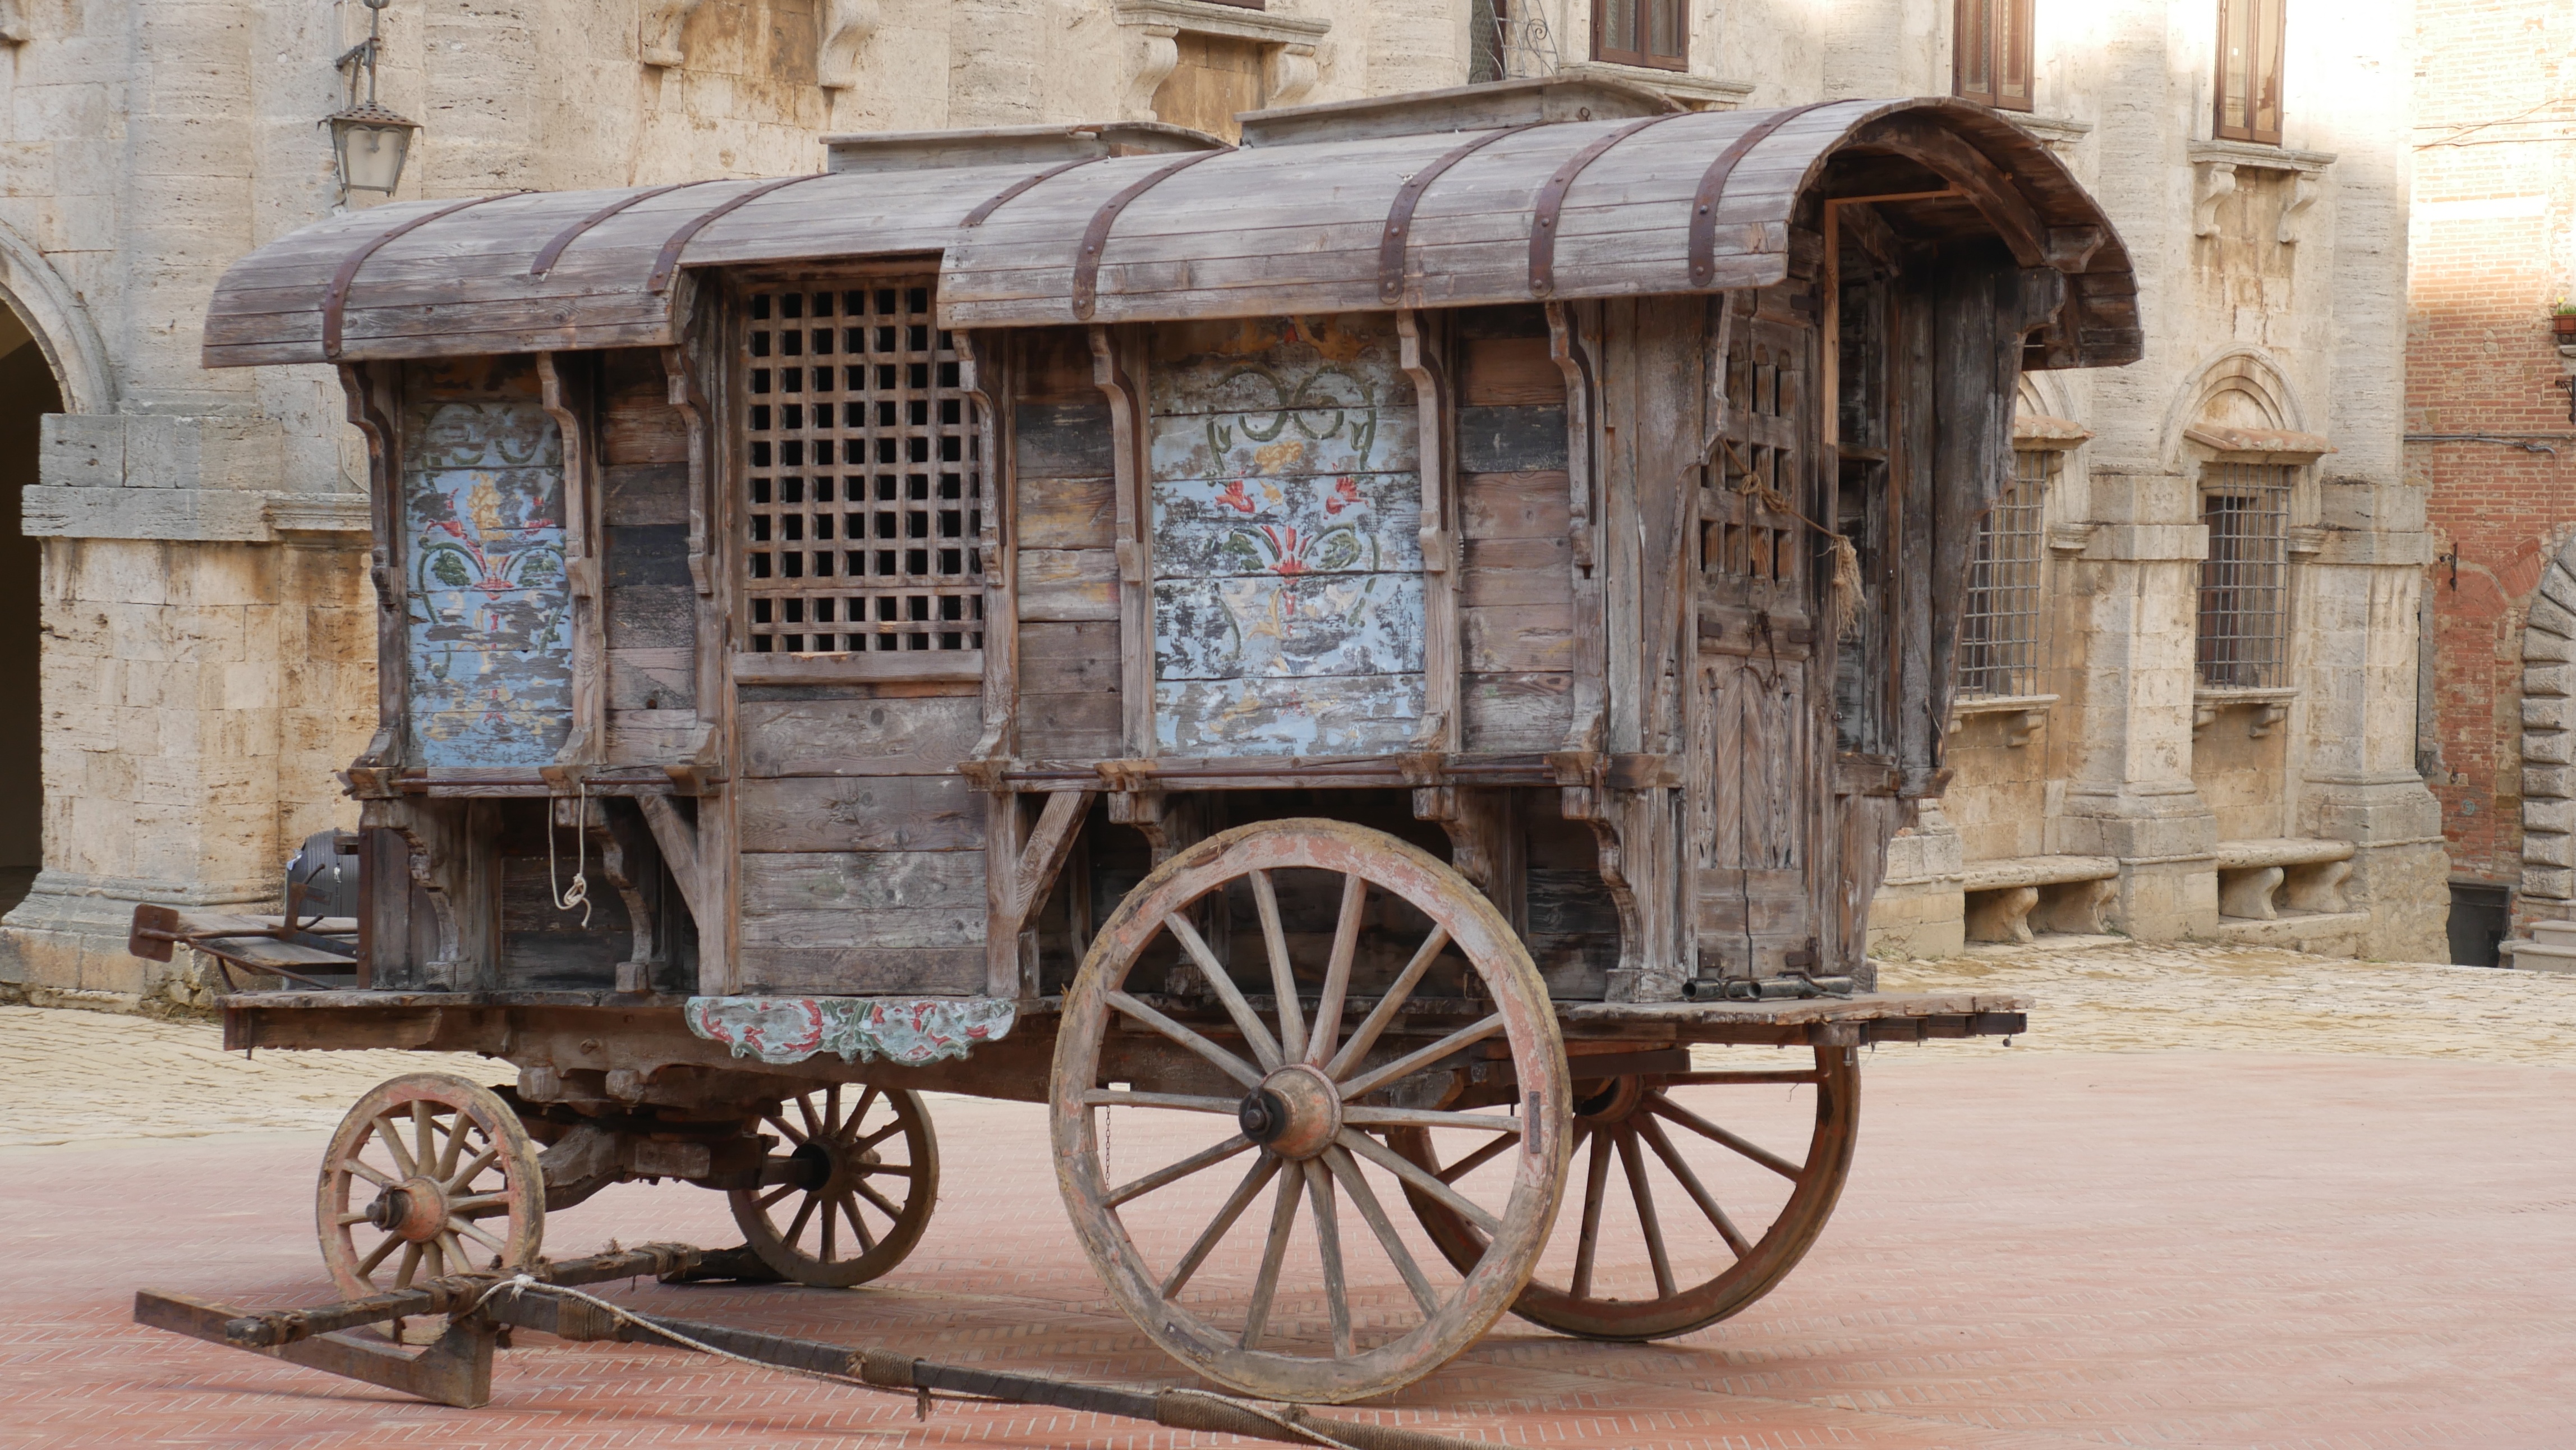
wood, cart, building, old, monument, transport, vehicle, castle, italy, tourism, old town, knight, history, carriage, dare, historically, middle ages, land vehicle, ancient history, horse and buggy